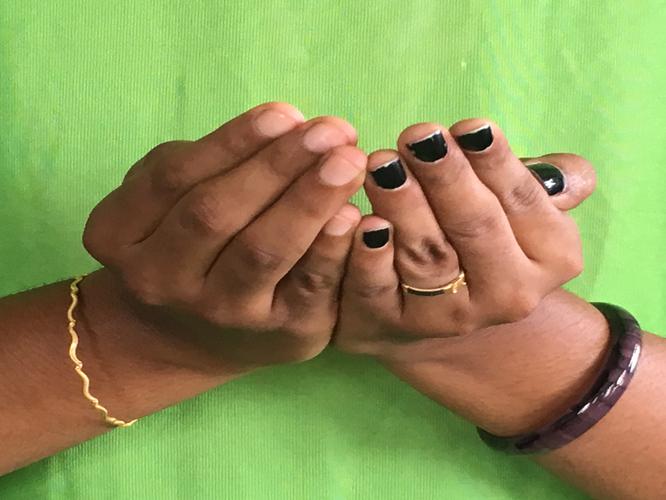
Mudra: Pushpaputa
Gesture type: double_hand